María José Lubertino

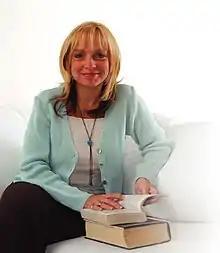

María José Lubertino (born 13 October 1959) is an Argentine lawyer and politician. She has worked in different social movements, as a feminist in the women's movement and human rights organizations, among others. She began her political career in the Radical Civic Union (UCR) from 1982 until the Alliance appointed Lopez Murphy as minister, and from 2003 to the present in Espacio Abierto, that joined the Front for Victory in the 2009 election. Since November 2013, she has been a member of the National Board of the Broad Front.